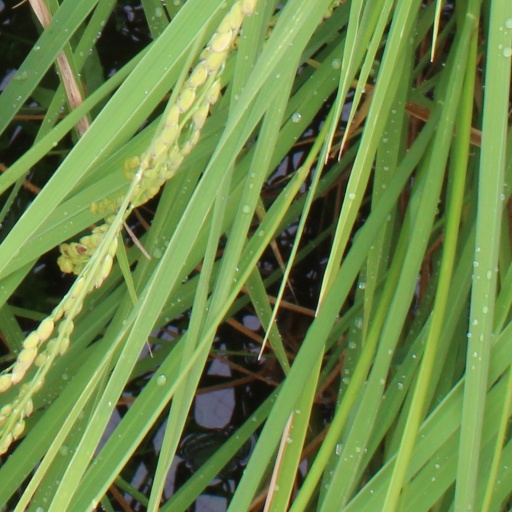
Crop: rice